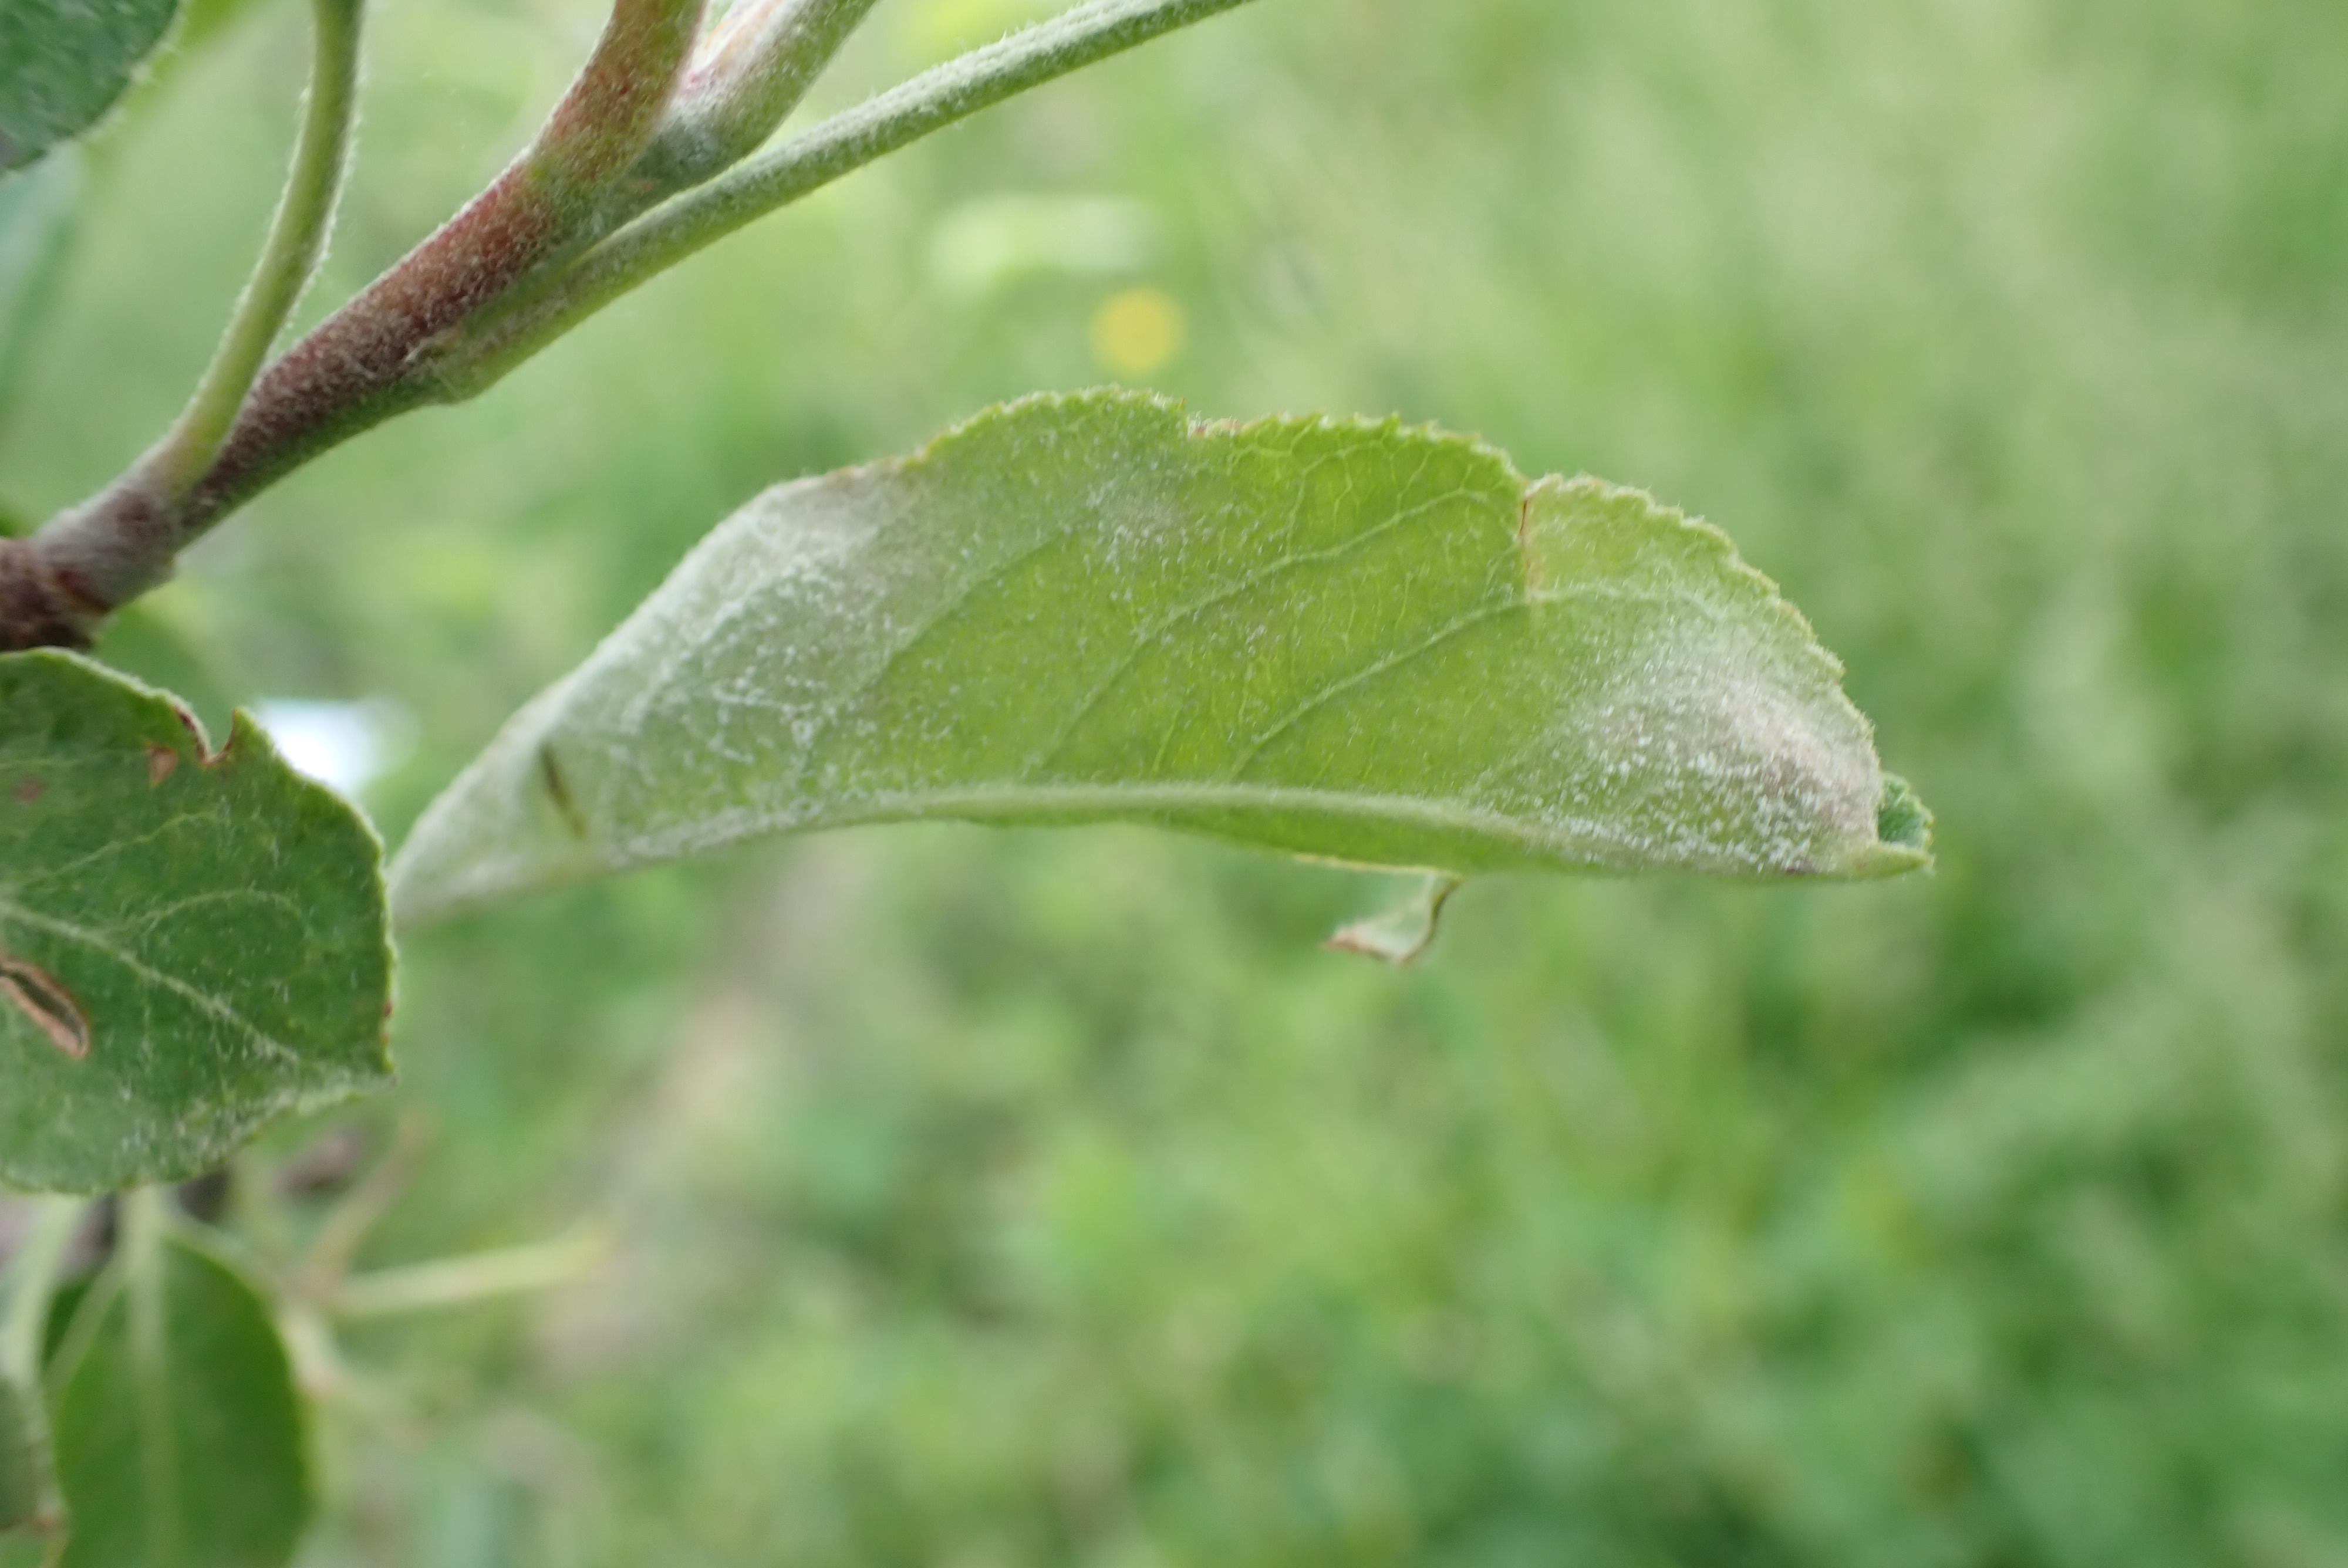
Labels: powdery_mildew